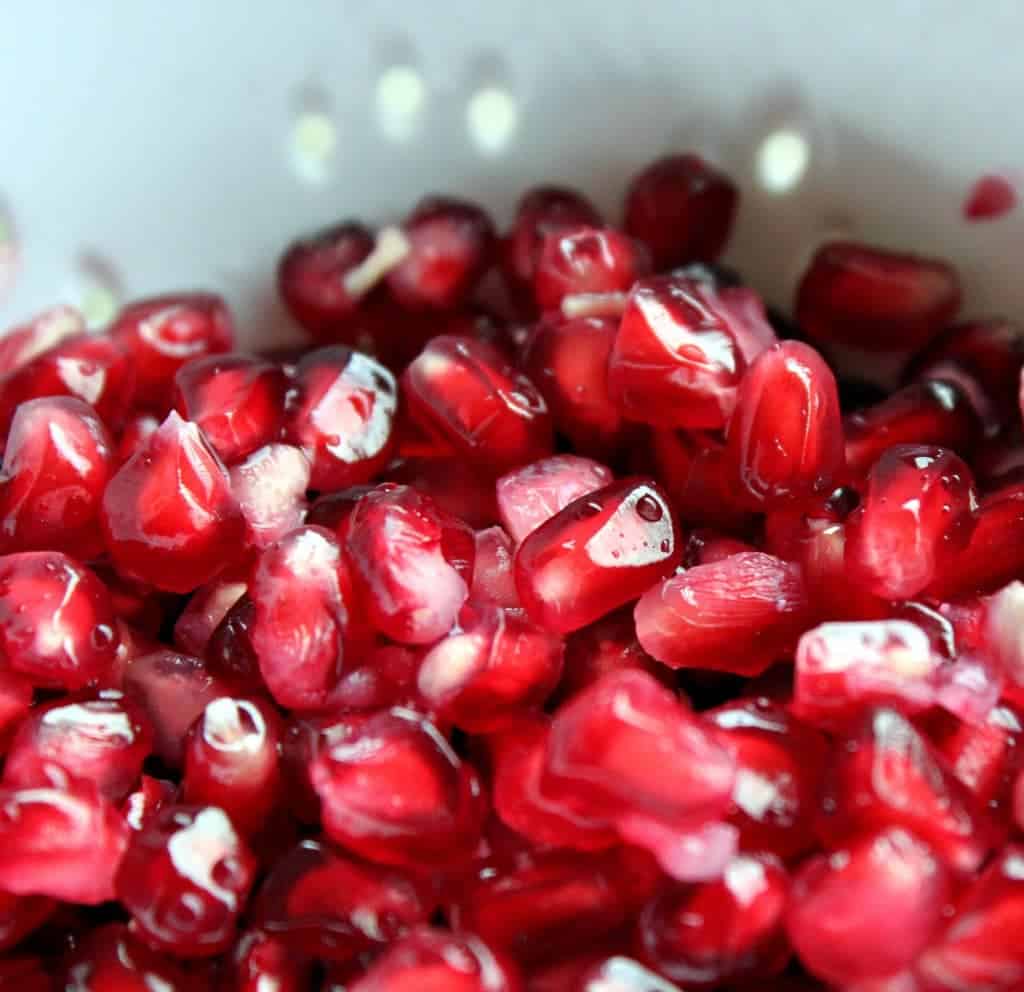
Label: Pomegranate